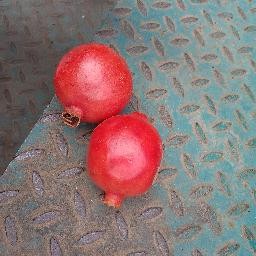
Fruit: Pomegranate
Quality: Good